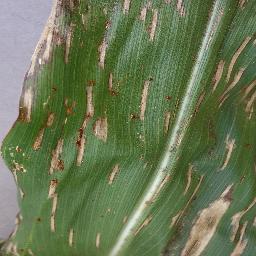
Label: Corn___Cercospora_leaf_spot Gray_leaf_spot